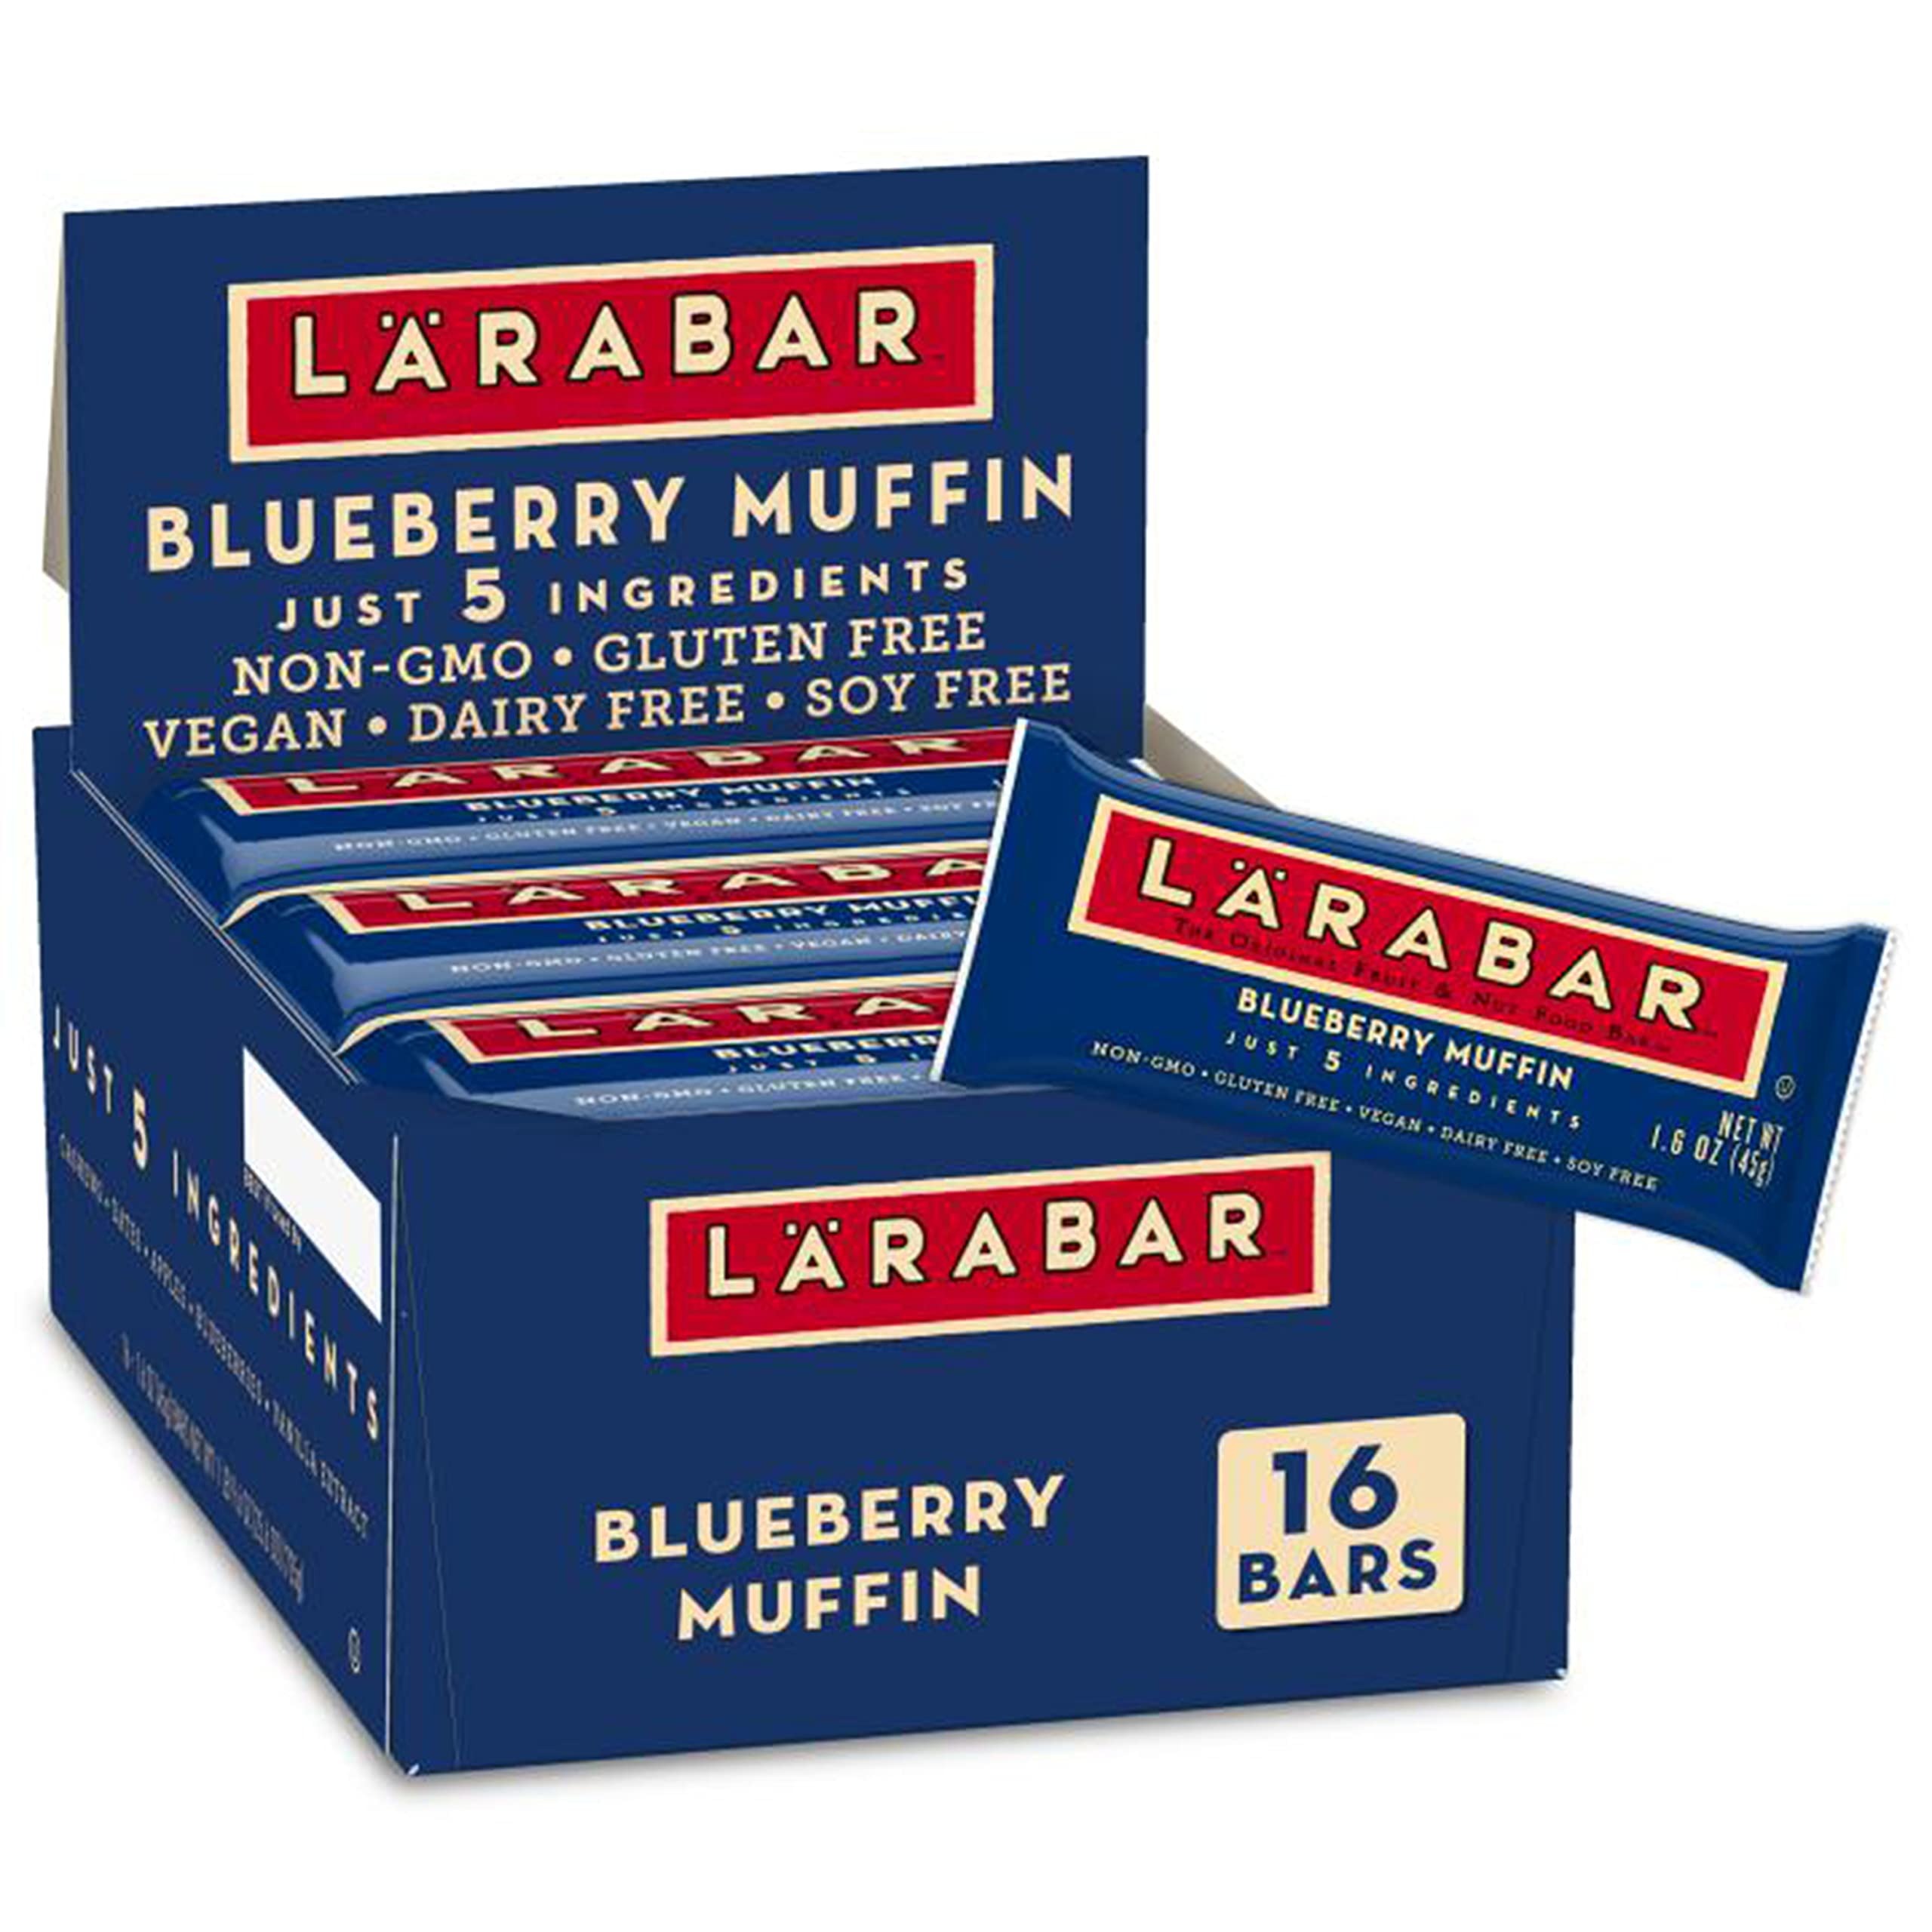
Item Name: Larabar Bluberry Muffin, Gluten Free Vegan Fruit & Nut Bar, 16 Ct
Bullet Point 1: HEALTHY SNACKING: With 100% real ingredients and no artificial sweeteners, you can Raise A Bar to what you love! Larabar makes simple healthy snacks you can feel good about eating
Bullet Point 2: MADE FROM 5 SIMPLE INGREDIENTS: Larabar Blueberry Muffin is made from just 5 simple ingredients: cashews, dates, apples, blueberries and vanilla extract
Bullet Point 3: PLANT BASED CLEAN EATING MADE SIMPLE: Vegan, Gluten Free, Dairy Free, Kosher, Soy Free, and Non-GMO
Bullet Point 4: HEALTHY INDULGENCE: Conveniently wrapped and great for packing on the go, Larabar is perfect for anything from a morning treat to an afternoon snack
Bullet Point 5: CONTAINS: 1.6 oz Bars, 16 Ct
Value: 16.0
Unit: Count

Price: 25.365